Hariharalaya

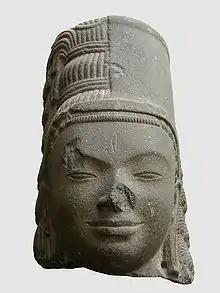
This 7th century CE statue of Harihara is from Phnom Da in Cambodia.

The name "Hariharalaya" is derived from the name of Harihara, a Hindu god prominent in pre-Angkorian Cambodia. The name "Harihara" in turn is a composite of "Hari" (a name of the Hindu god Vishnu) and "Hara" (a name of the Hindu god Shiva). Cambodian representations of Harihara were of a male god whose one side bore the attributes of Vishnu and whose other side bore the attributes of Shiva. For example, the god's head-covering consisted of a mitre-type hat (the attribute of Vishnu) on one side and as twisted locks of hair (the attribute of Shiva) on the other. Alaya is a Sanskrit word meaning "temple", so Hariharalaya means the home of a temple dedicated to the god Harihara.